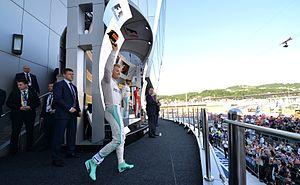
Le Grand Prix automobile de Russie 2016, disputé le 1ᵉʳ mai 2016 sur l'Autodrome de Sotchi, est la 939ᵉ épreuve du championnat du monde de Formule 1 courue depuis 1950. Il s'agit de la troisième édition du Grand Prix de Russie comptant pour le championnat du monde de Formule 1 et de la quatrième manche du championnat 2016. Pour la saison 2016, le Grand Prix qui se disputait auparavant en octobre, est déplacé en début de saison pour devenir le quatrième Grand Prix de l'année.
Le championnat du monde de Formule 1 2016, 67ᵉ édition du championnat du monde de Formule 1, débute le 20 mars 2016 à Melbourne en Australie, s'achève le 27 novembre 2016 à Abou Dabi aux Émirats arabes unis et comporte vingt-et-un Grands Prix. Il marque notamment les débuts de l'écurie américaine, Haas F1 Team et le retour de Renault en tant que constructeur, après le rachat de Lotus. Le Grand Prix d'Europe, absent depuis 2012, fait son retour au calendrier le 19 juin 2016 sur le circuit urbain de Bakou, tout comme le Grand Prix d'Allemagne qui n'avait pas été couru en 2015. À deux semaines du premier Grand Prix à Melbourne, un nouveau format « éliminatoire » pour les qualifications est adopté, puis abandonné au bout de deux Grand Prix en faveur d'un retour à la formule utilisée jusqu'en 2015. Le calendrier 2016 est le plus chargé du championnat du monde de Formule 1 depuis sa création en 1950 avec vingt-et-une courses au programme.